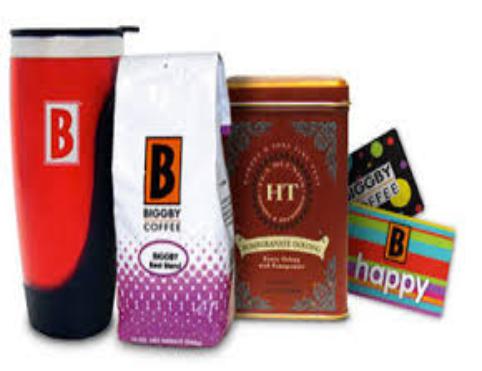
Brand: Biggby Coffee
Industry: Food